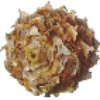
Label: Pineapple Mini 1